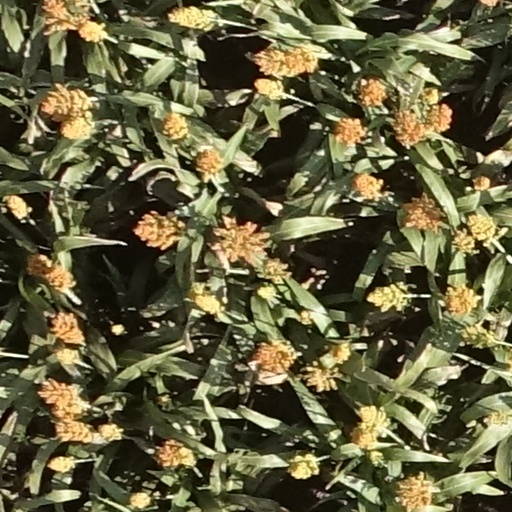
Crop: sorghum